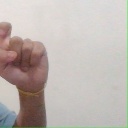
अक्षर: इ